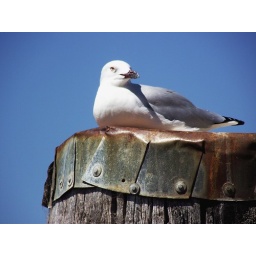
took this on on the swan river in perth wa